Speaker of the United States House of Representatives

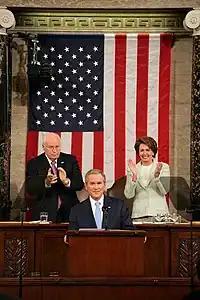
Nancy Pelosi (first woman elected as U.S. House Speaker) behind President George W. Bush at the 2007 State of the Union Address

Speaker Gingrich would regularly clash with Democratic President Bill Clinton, leading to the United States federal government shutdown of 1995 and 1996, in which Clinton was largely seen to have prevailed. Gingrich's hold on the leadership was weakened significantly by that and several other controversies, and he faced a caucus revolt in 1997.